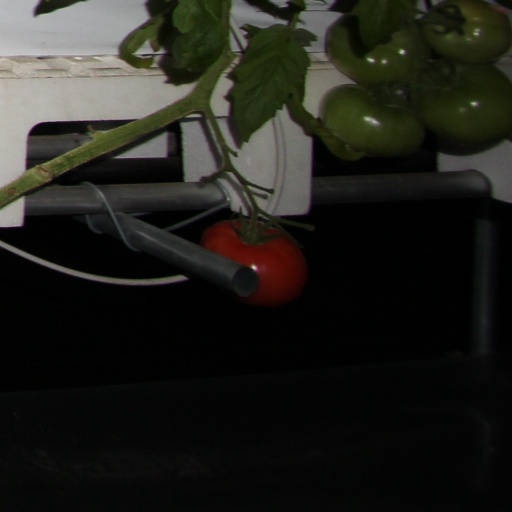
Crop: tomato